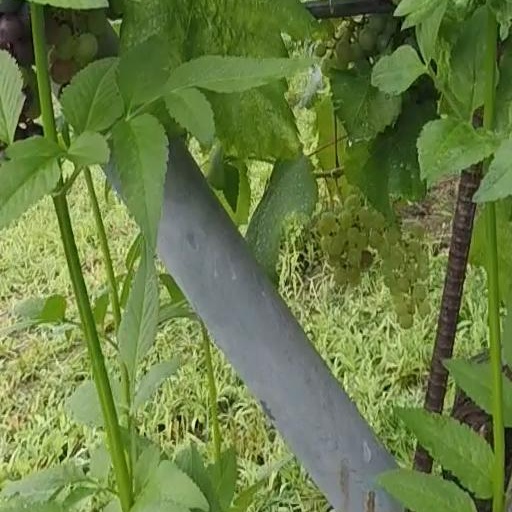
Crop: grape